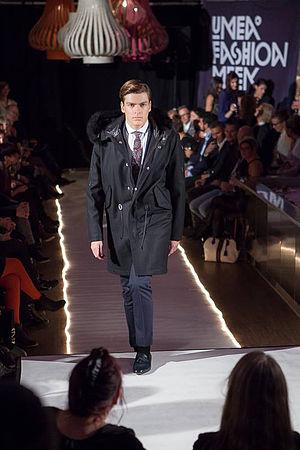
Umeå est une ville située dans le nord de la Suède, sur la côte du golfe de Botnie dans la province historique de Västerbotten, à 600 kilomètres au nord de Stockholm. Avec 79 594 habitants, c'est la 12ᵉ plus grande ville de Suède, et la plus grande ville de toute la moitié nord de la Suède ce qui lui vaut parfois le surnom de capitale du Norrland, titre disputé par Sundsvall. C'est le chef-lieu de la commune d'Umeå ainsi que du comté de Västerbotten.